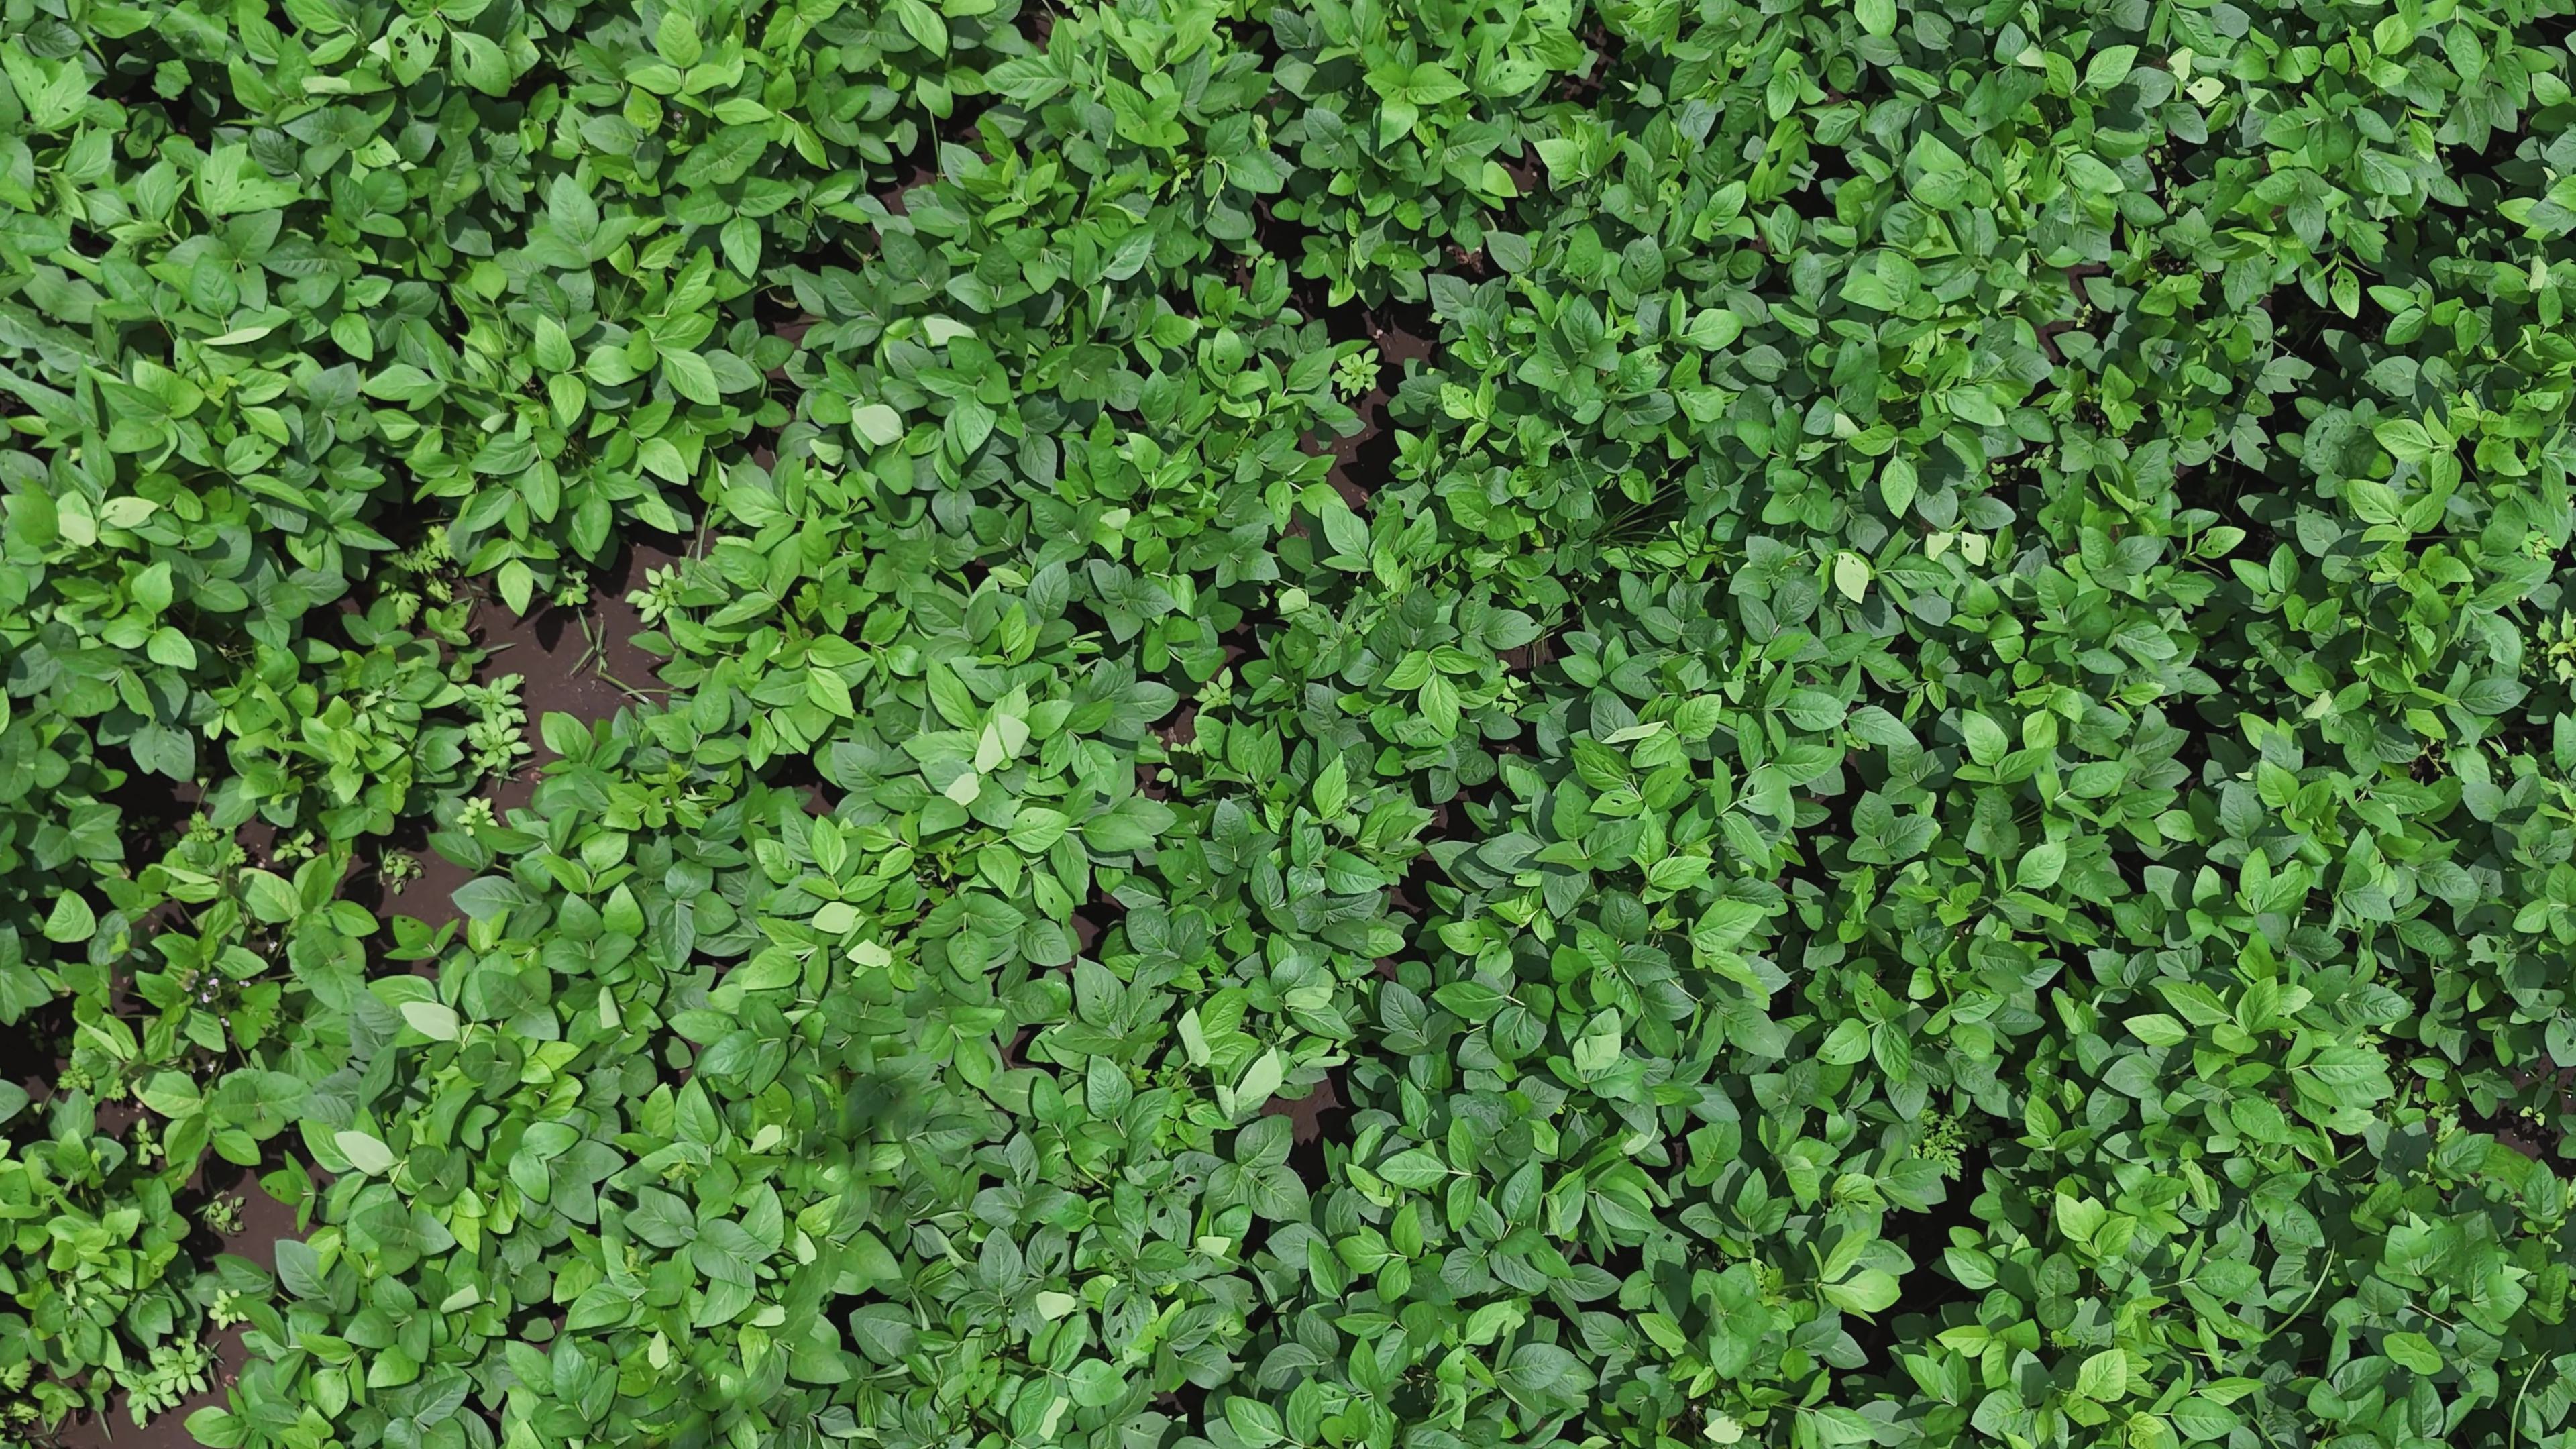
Label: Healthy